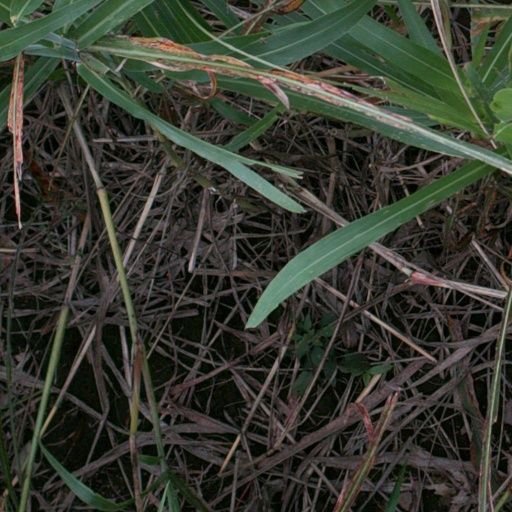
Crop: sorghum